Wildlife of Somalia

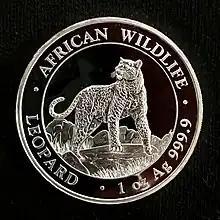
2022 Somali 1 oz silver coin with a leopard on the obverse

Somalia contains a variety of mammals due to its geographical and climatic diversity. Wild animals are found in every region. Among them are the lion, Somali cheetah, reticulated giraffe, hamadryas baboon, civet, serval, African bush elephant, bushpig, Soemmerring's gazelle, antelope, ibex, kudu, dik-dik, oribi, reedbuck, Somali wild ass, Grévy's zebra, and hyena.